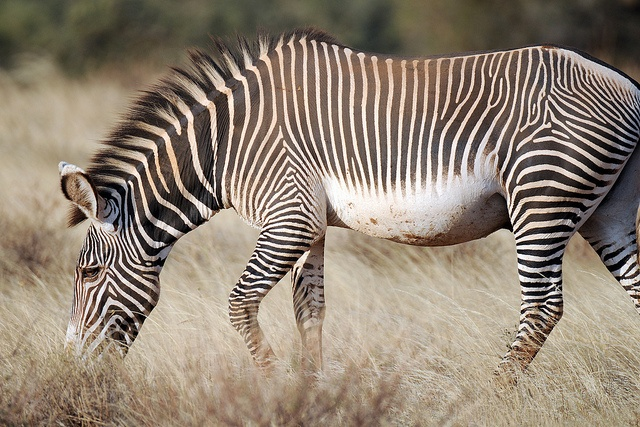
A zebra grazing on dry grass in a field.
A close up view of a zebra grazing on dried grass.
a zebra grazing in the grass in the wild
A zebra walking in a grassy field with trees in the background.
A zebra walking through a grassy open field.